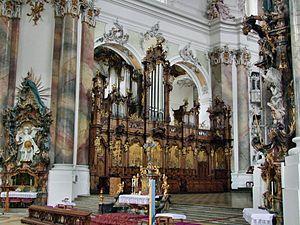
La Basilique Saint-Alexandre-et-Saint-Théodore est l'église de l'abbaye bénédictine d'Ottobeuren située à Ottobeuren dans l'Arrondissement d'Unterallgäu. L'église de l'ancienne abbaye impériale, de par son intérieur baroque tardif, est un des hauts lieux de la route baroque de Haute-Souabe. Contrairement à l'usage, l'église Saint-Alexandre-et-saint-Théodore n'est pas orientée vers l'Est, mais vers le Sud. D"abord abbatiale, elle appartient depuis 1804 au Land de Bavière. En 1926, le pape Pie XI lui décerne le titre honorifique de basilique mineure. L'église est dédiée à Théodore Tiron et à Alexandre de Rome, l'un des sept fils de Félicité de Rome.